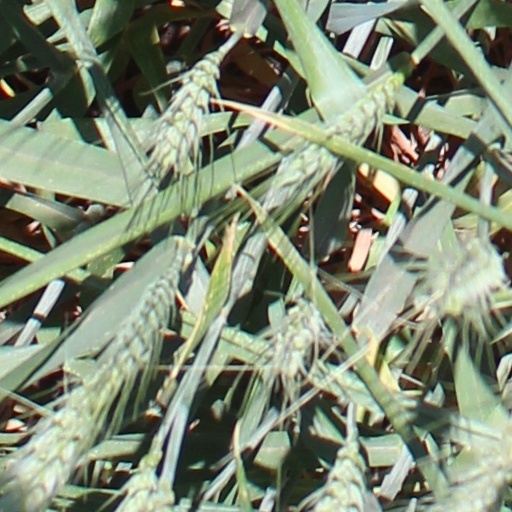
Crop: wheat